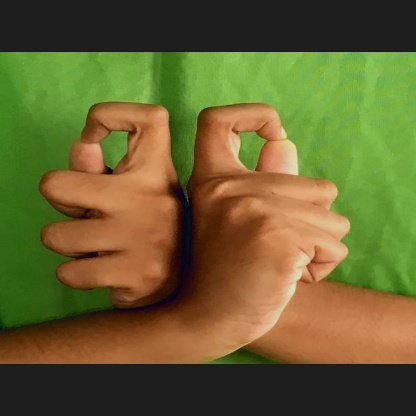
Mudra: Berunda